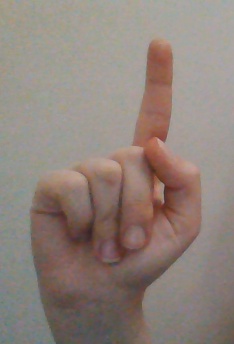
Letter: bb